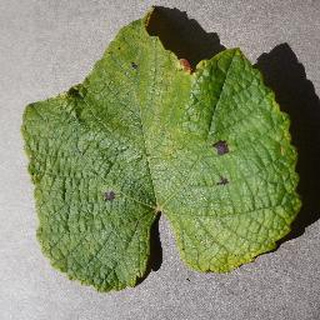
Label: grape_leaf_blight